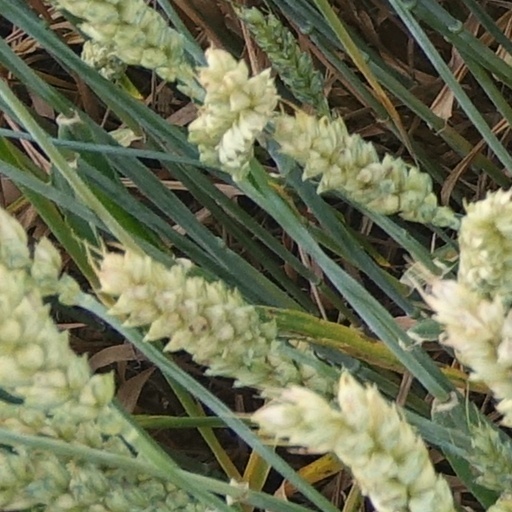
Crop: wheat